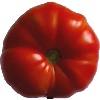
Label: Tomato 3